Comparative mythology

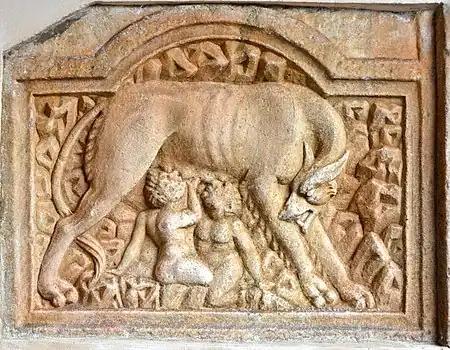
Ancient Roman relief from the Cathedral of Maria Saal showing the infant twins Romulus and Remus being suckled by a she-wolf

Many cultures have a creation myth in which a group of younger, more civilized gods conquers and/or struggles against a group of older gods.